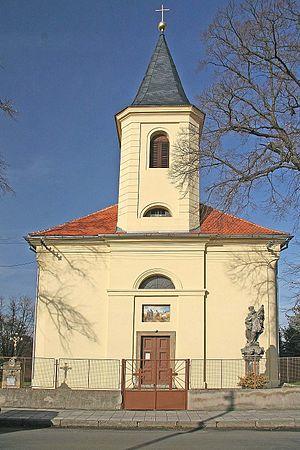
Veltruby est une commune du district de Kolín, dans la région de Bohême-Centrale, en République tchèque. Sa population s'élevait à 1 419 habitants en 2020.